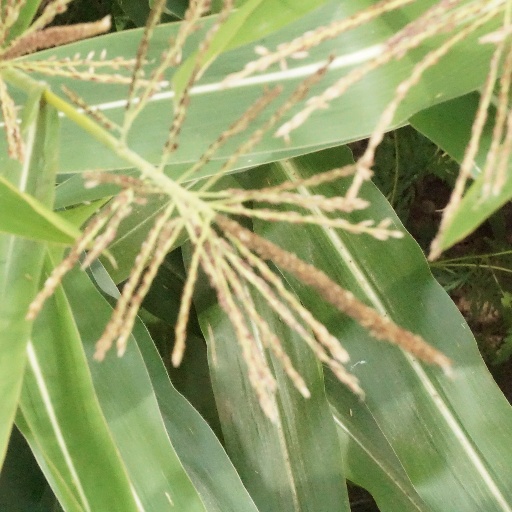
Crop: maize; corn